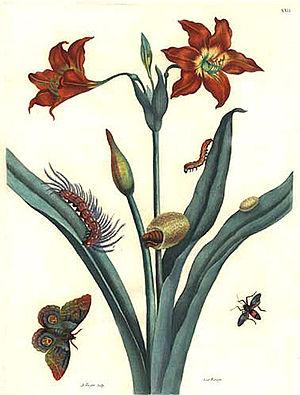
Anna Maria Sibylla Merian est une naturaliste et une artiste peintre. Elle mit son talent de dessinatrice, acquis au sein d'une famille d'éditeurs et d'illustrateurs célèbres, au service des observations naturalistes très détaillées qu'elle conduisit notamment sur la métamorphose des papillons.